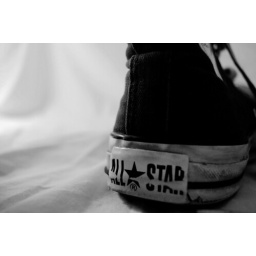
my choo. they're actually forest green, but i liked this in black and white.